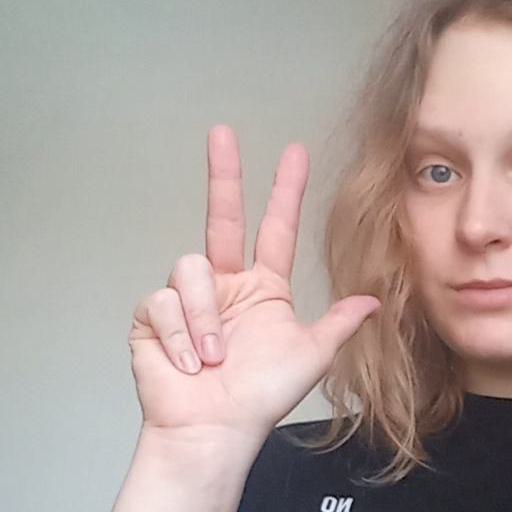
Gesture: three2